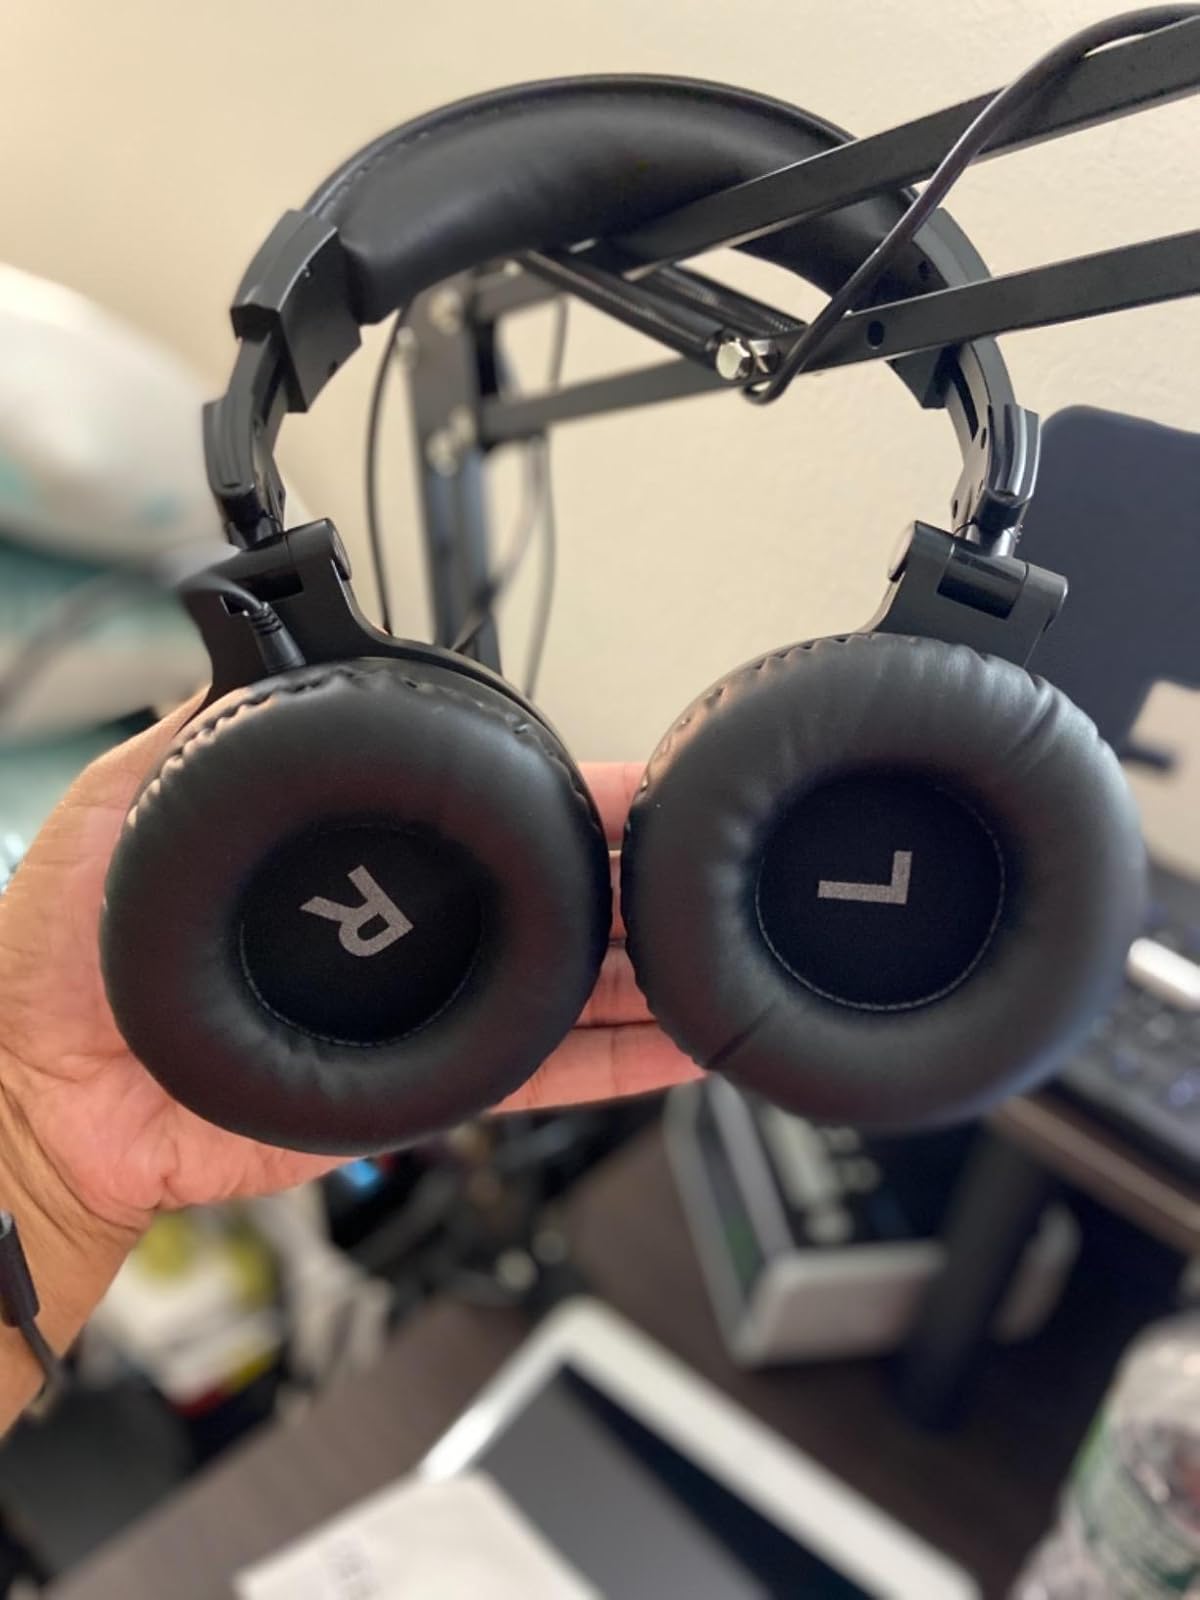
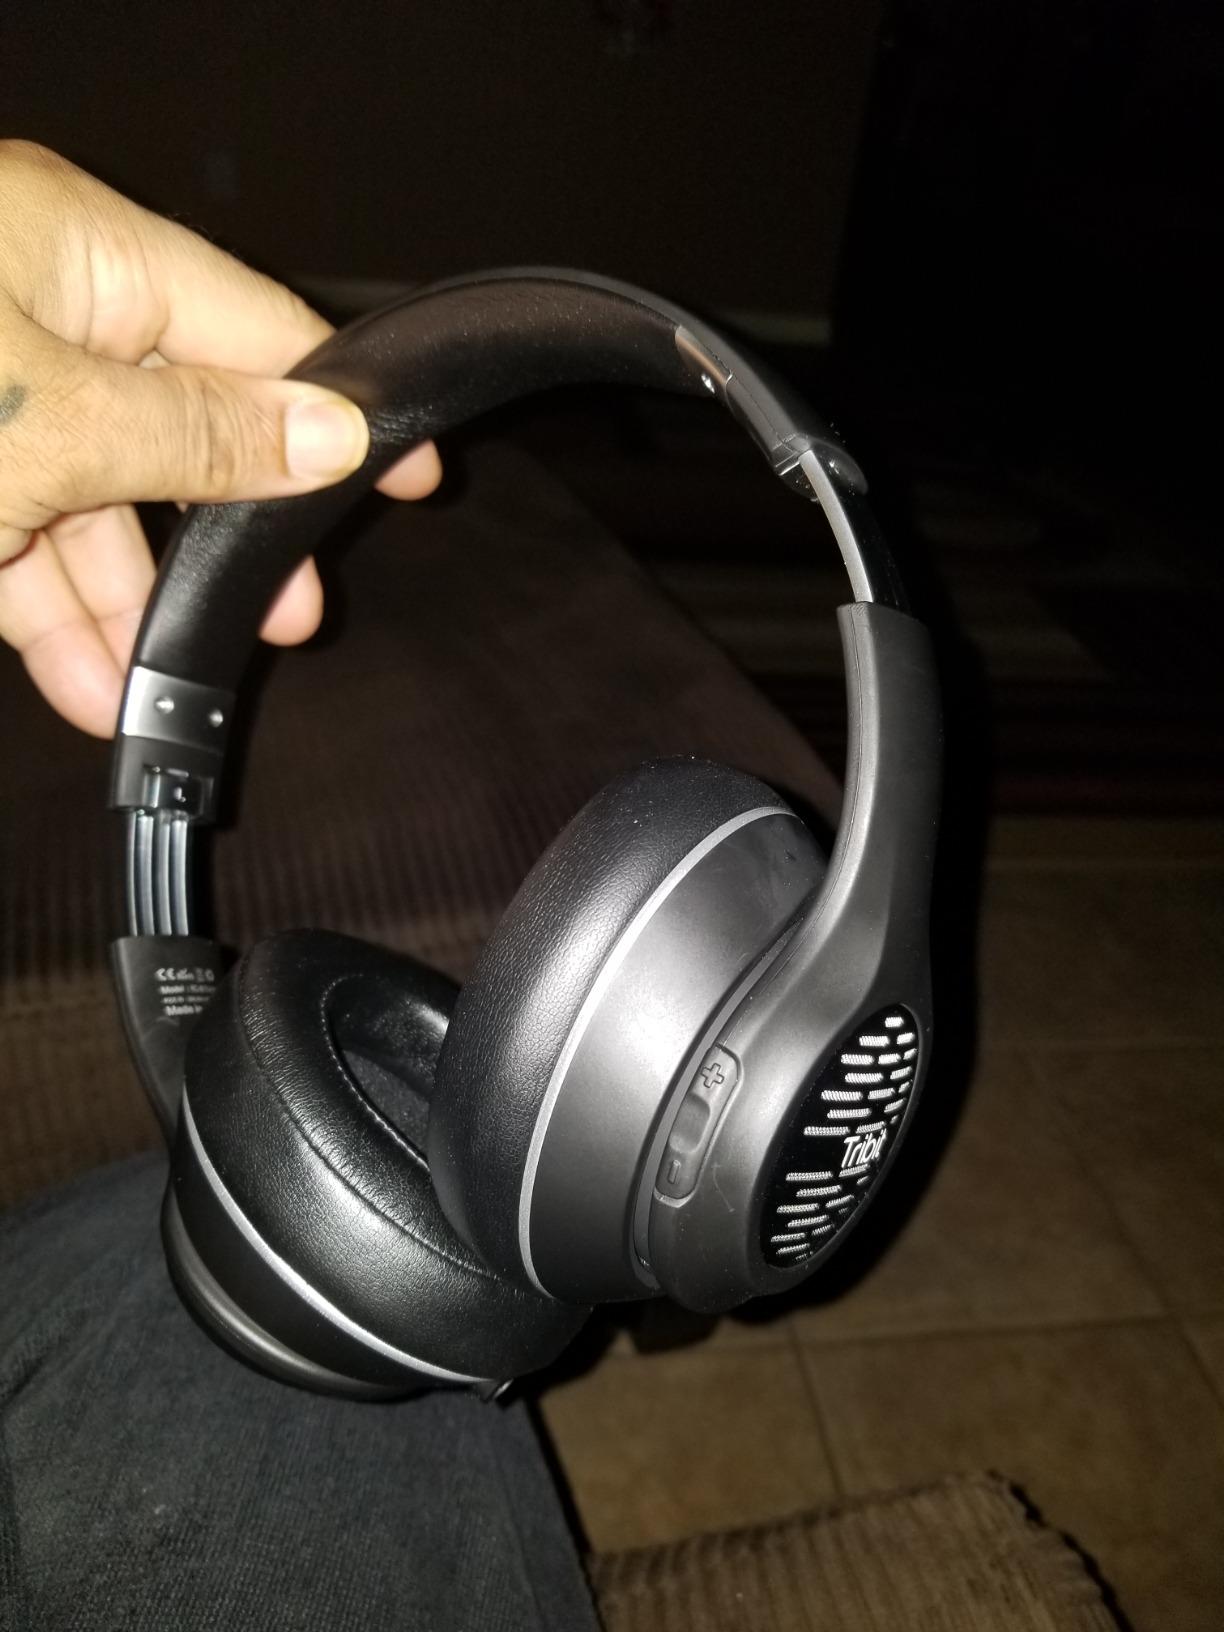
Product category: headphones
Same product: no